Trans World Airlines

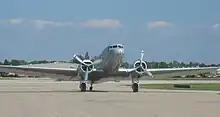
Lindbergh Line DC-2

TWA's corporate history dates from July 16, 1930, and the forced merger of Transcontinental Air Transport (TAT), Western Air Express (WAE), Maddux Air Lines, Standard, and Pittsburgh Aviation Industries Corporation (PAIC) to form Transcontinental & Western Air (T&WA) on 1 Oct. 1930. The companies merged at the urging of Postmaster General Walter Folger Brown, who was looking for bigger airlines to give airmail contracts to.